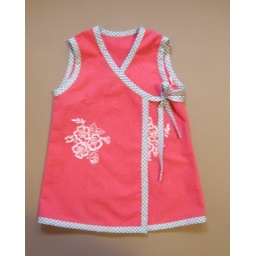
front view of x over dress made from thrifted embroidered table cloth.